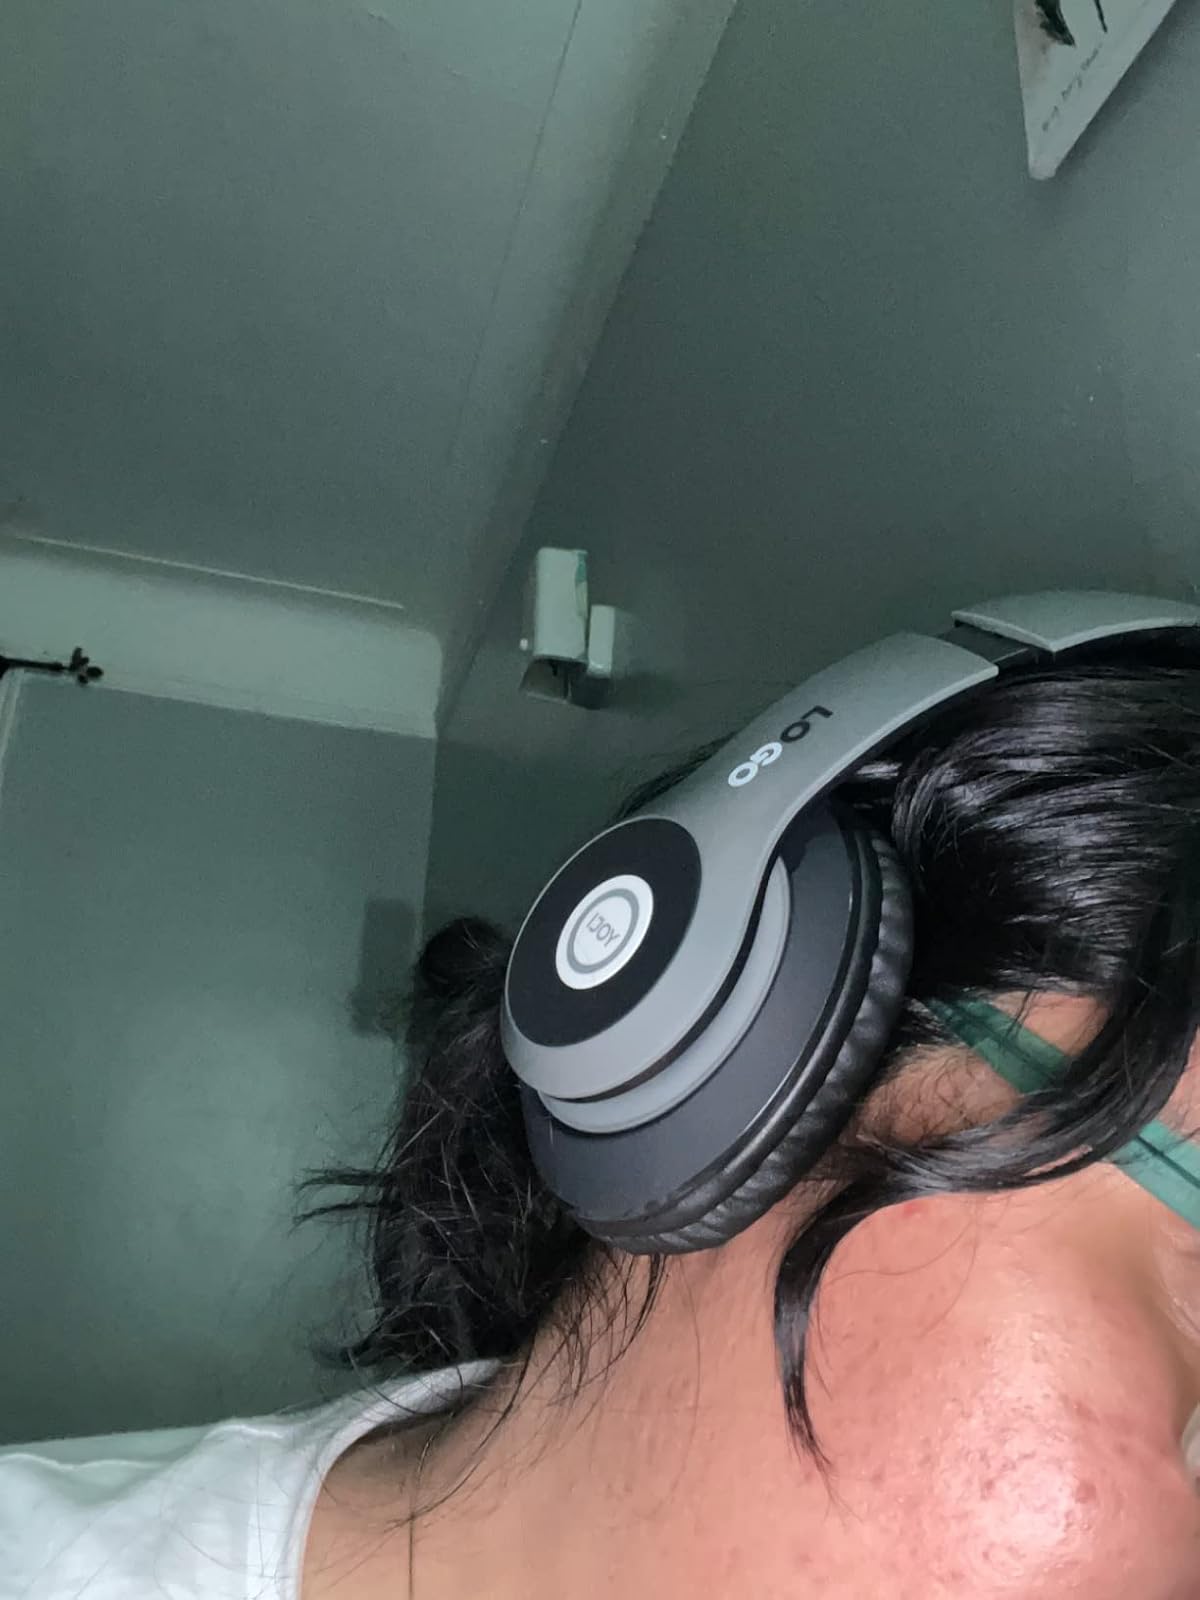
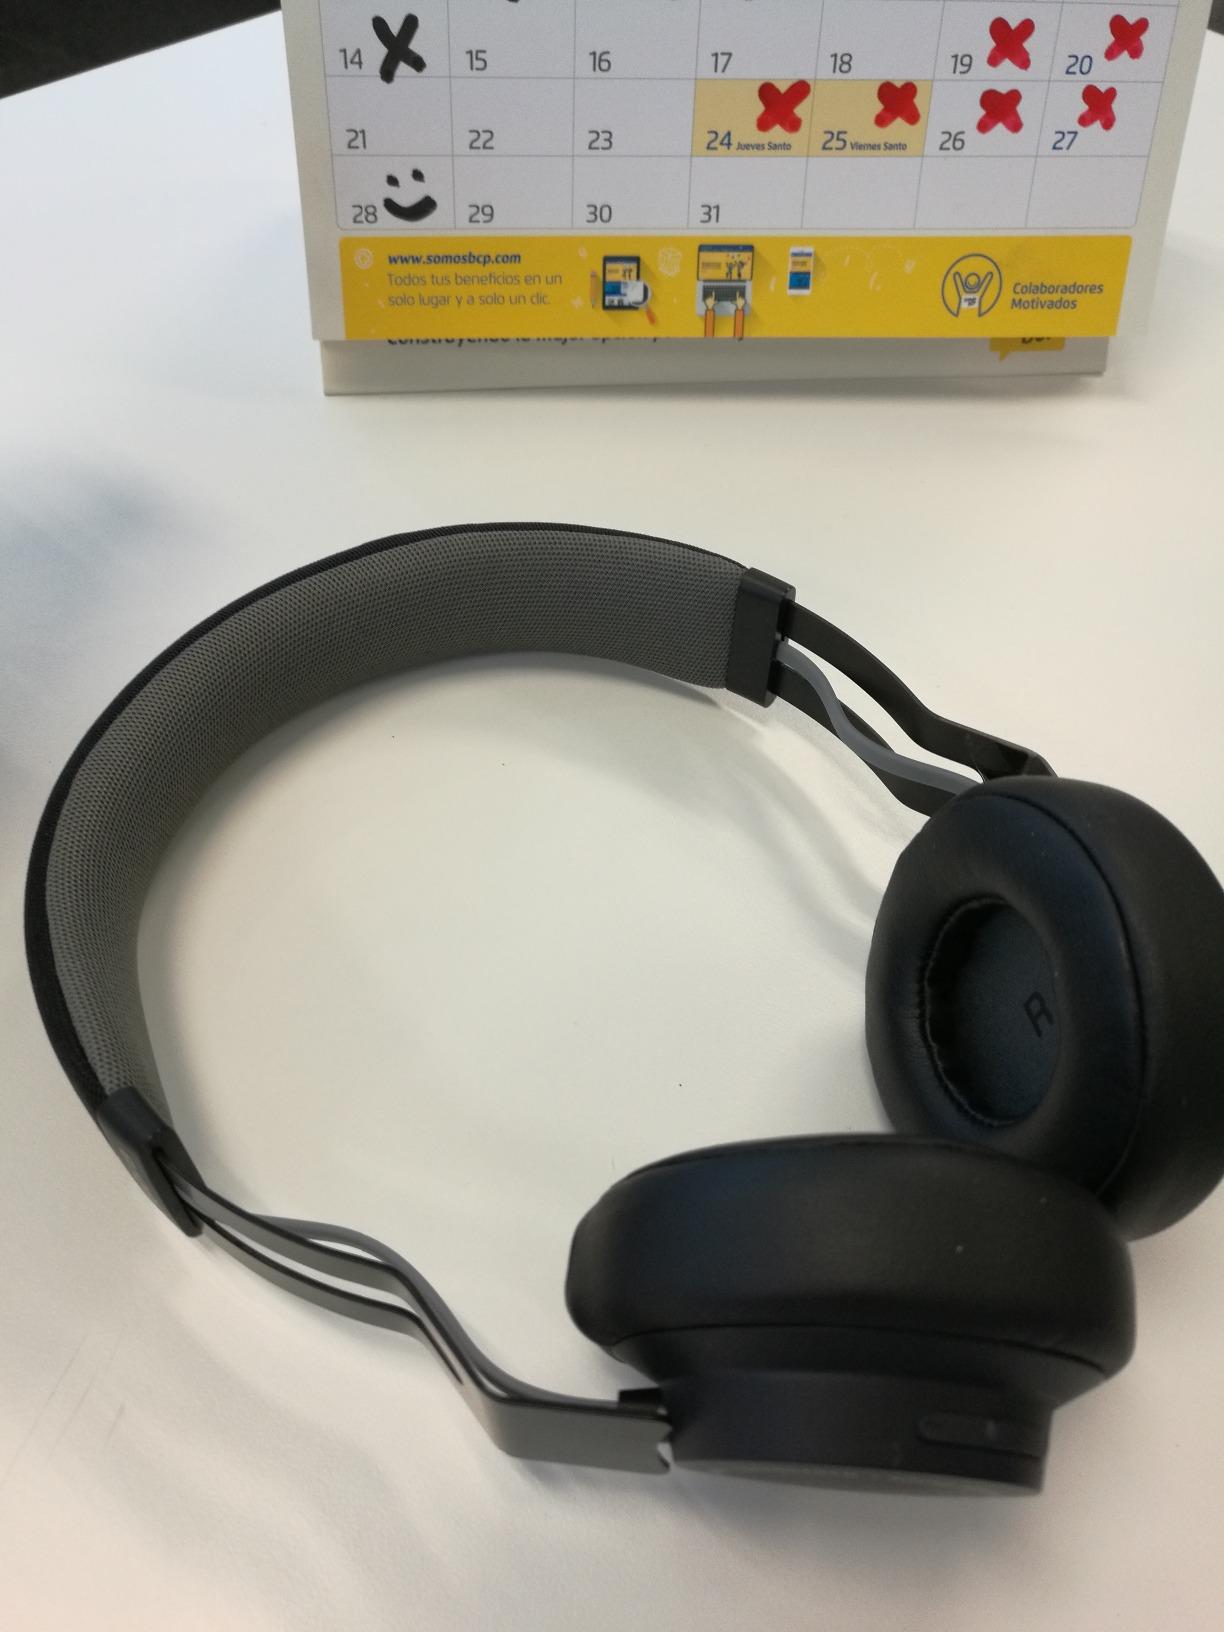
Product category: headphones
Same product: no